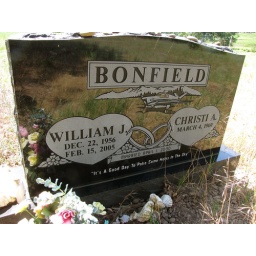
I like the way the reflection of the grass makes it look like the plane is landing in a field.